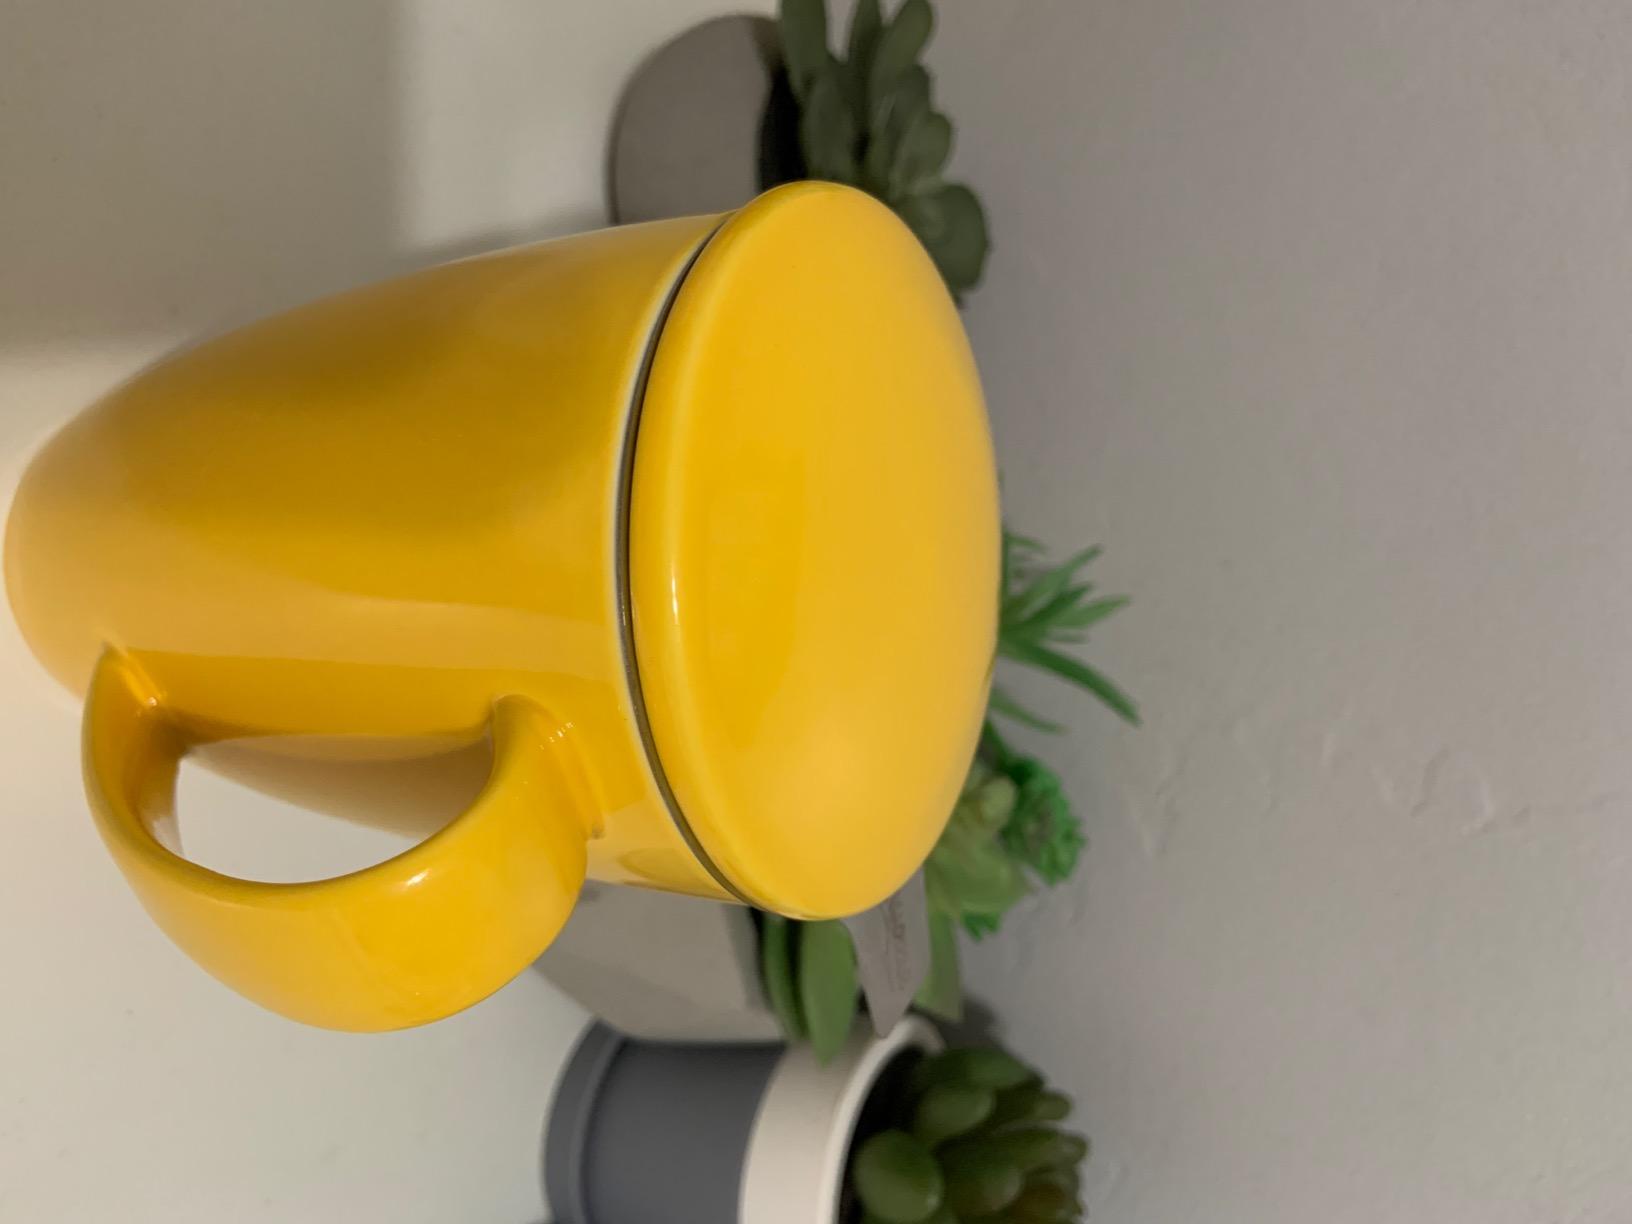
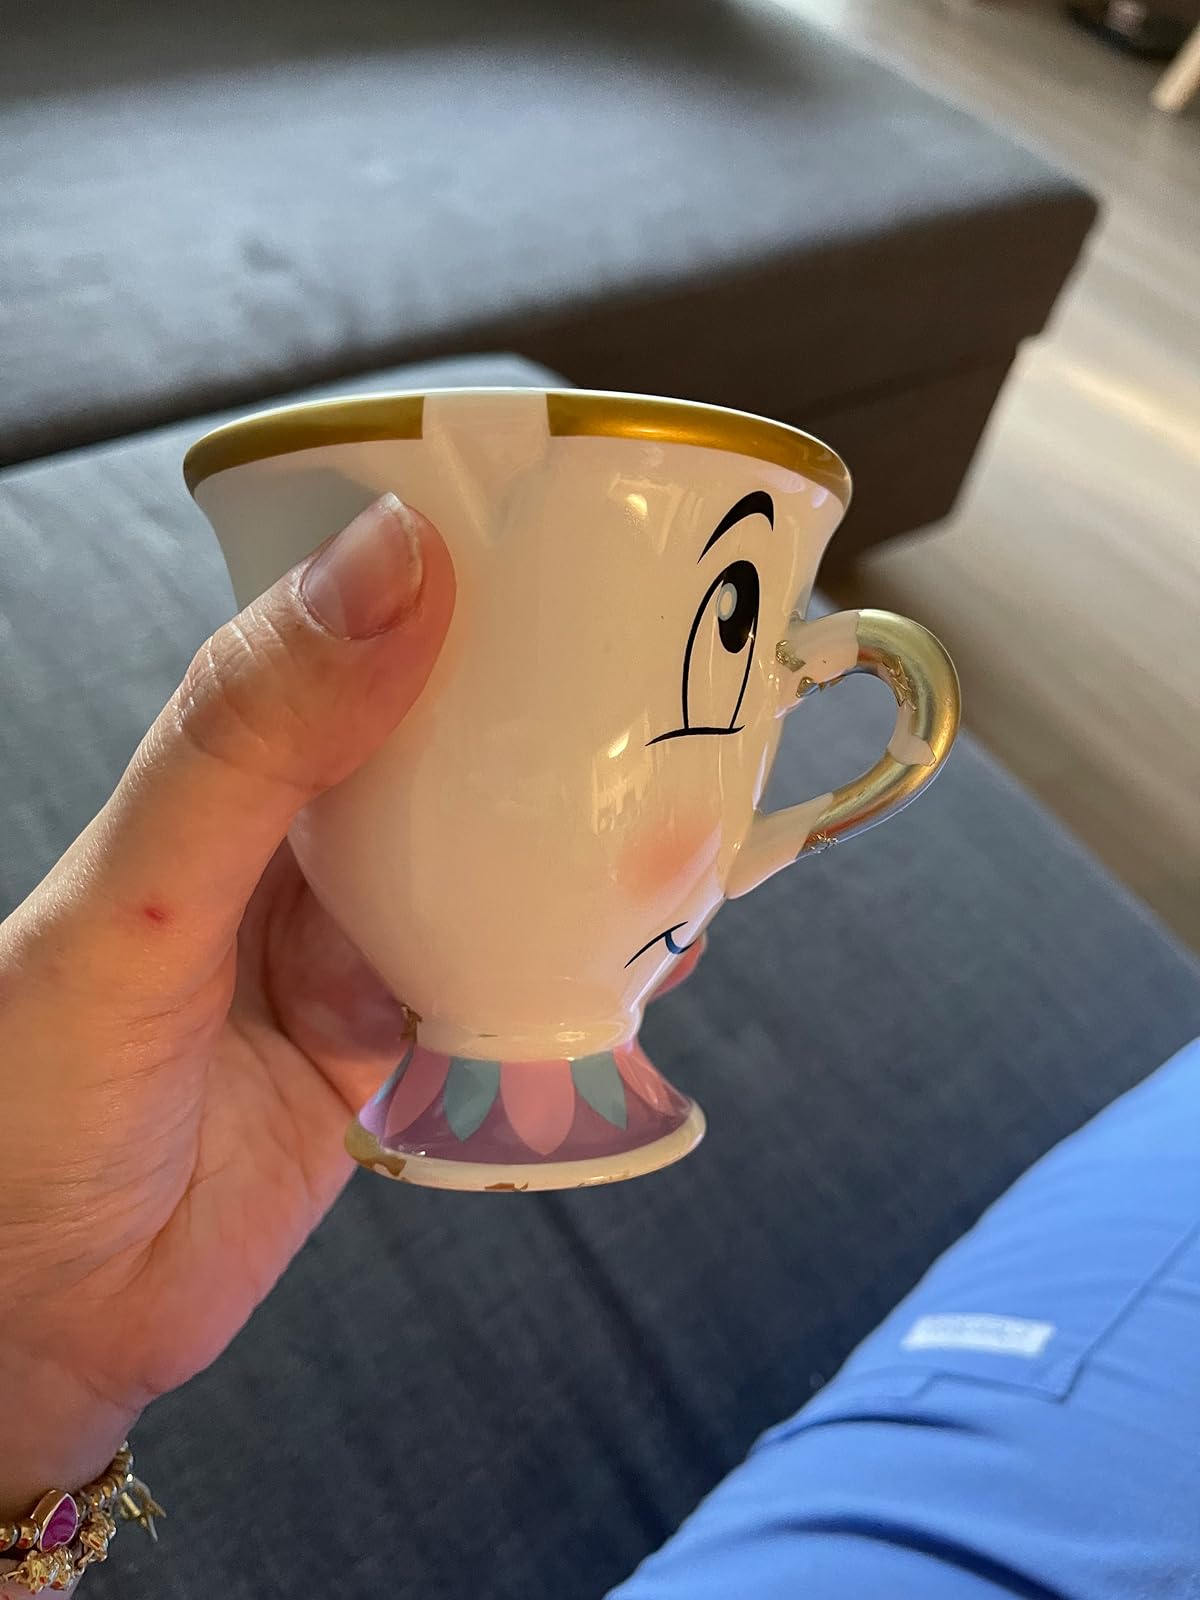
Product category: items_mug
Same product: no